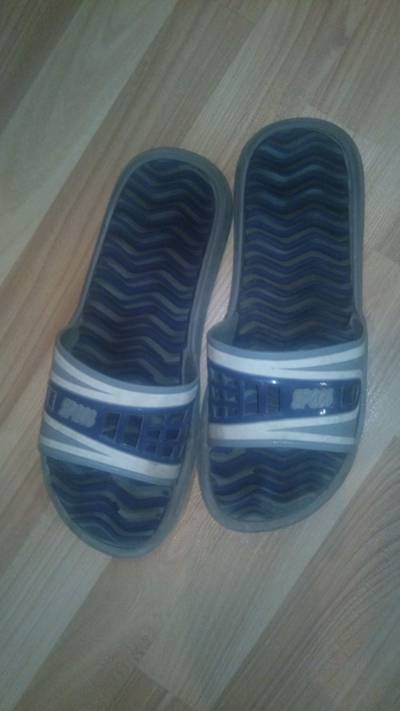
Waste category: shoes